Imperial Arsenal

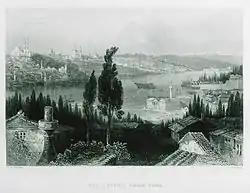
View of the Arsenal from Pera, 1836

The Imperial Arsenal was the main base and naval shipyard of the Ottoman Empire from the 16th century to the end of the Empire. It was located on the Golden Horn in the Ottoman capital, Constantinople (modern Istanbul).